Albino Lake

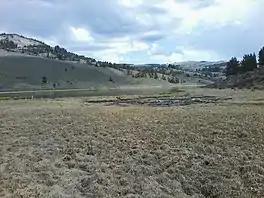

Albino Lake is a lake in Gallatin County, Montana in the Madison Range in south central Montana. It is located on Meadow Creek, a tributary of the Taylor Fork in the Gallatin National Forest and sits at an elevation of .